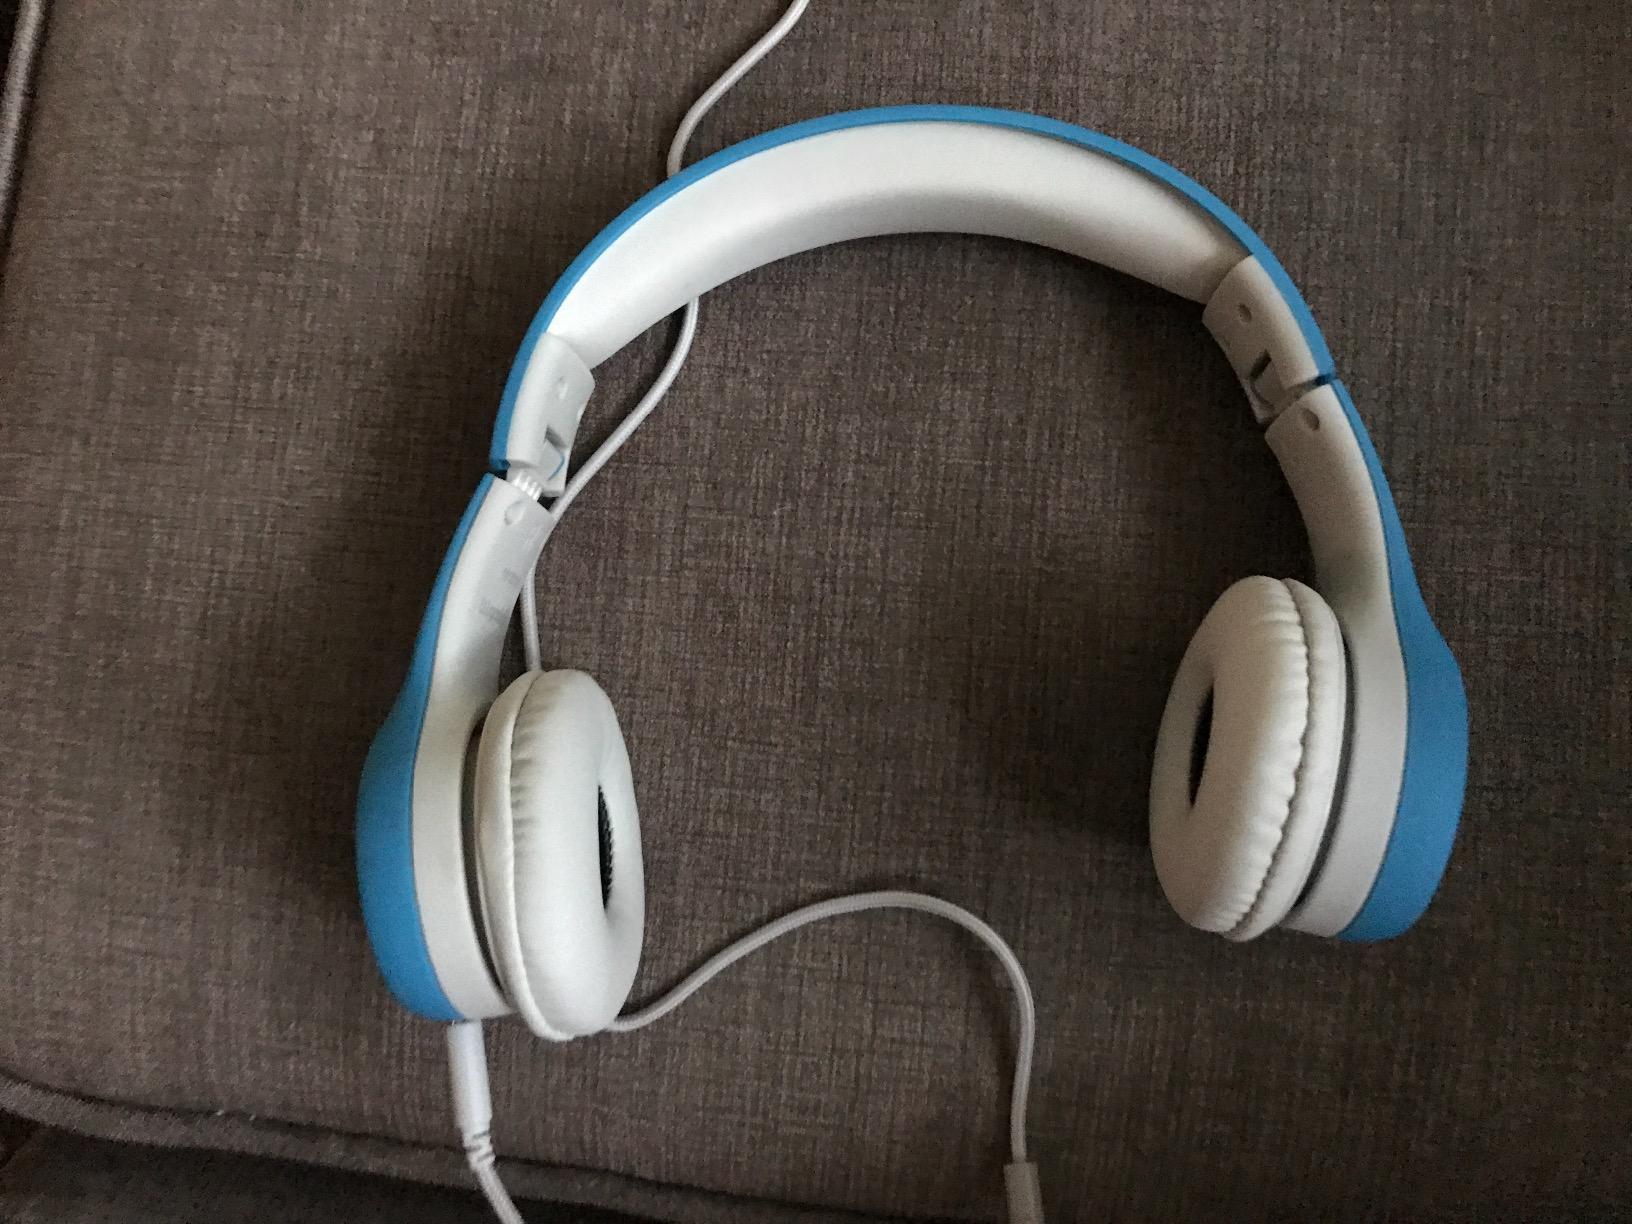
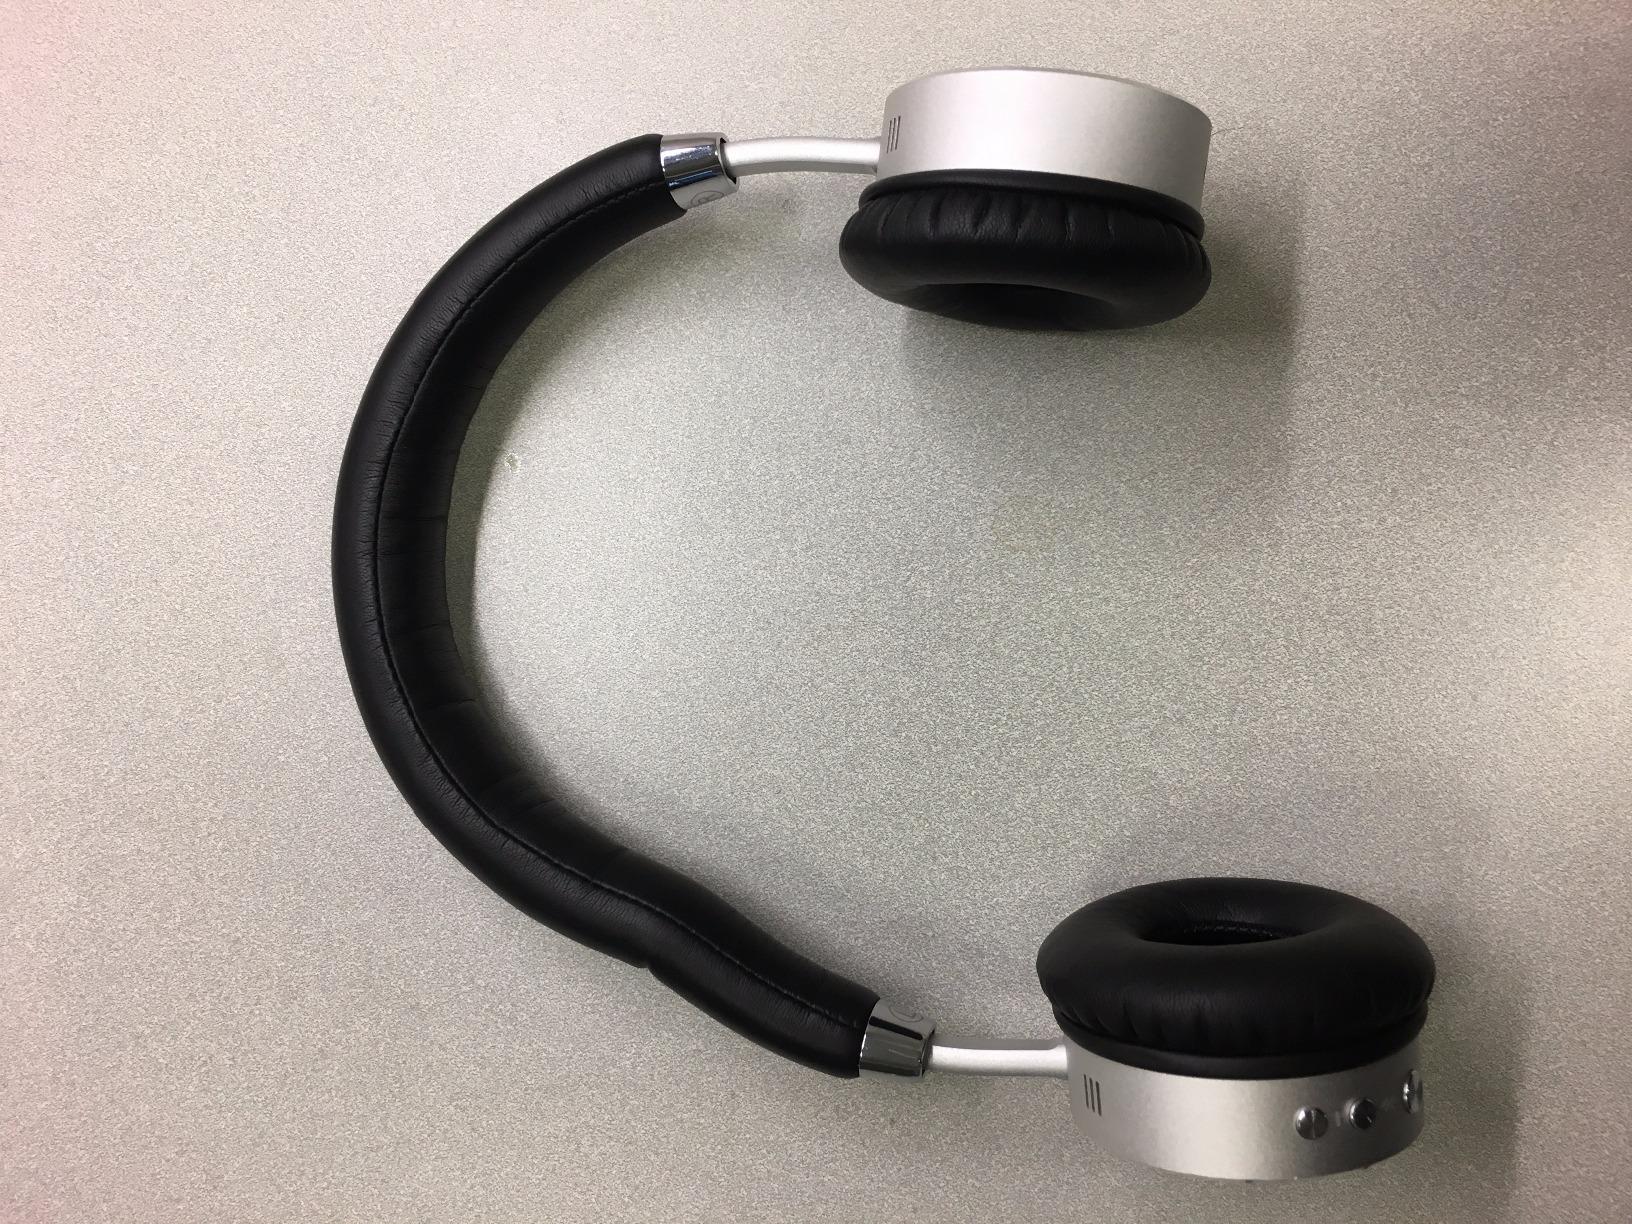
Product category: headphones
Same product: no